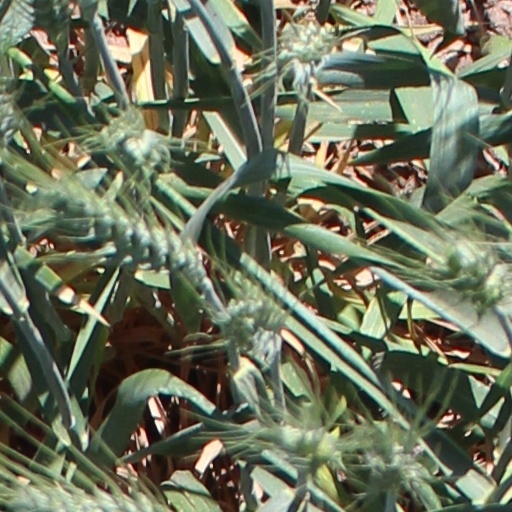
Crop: wheat